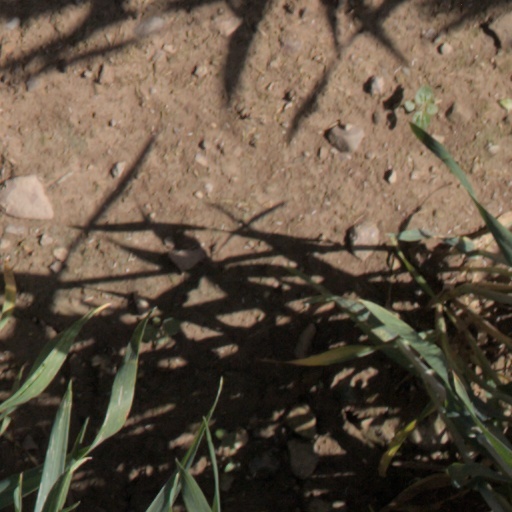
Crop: wheat